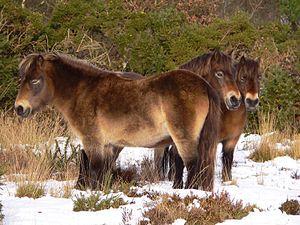
L’Exmoor est la plus vieille race de poney britannique et l'une des plus anciennes races de chevaux du monde. Natif des landes d'Exmoor, qui forment actuellement le parc national d'Exmoor en Devon et Somerset, il est souvent qualifié de poney celte en raison de son ancienneté. Comme tous les poneys britanniques semi-sauvages, c'est un poney dit mountain and moorland.